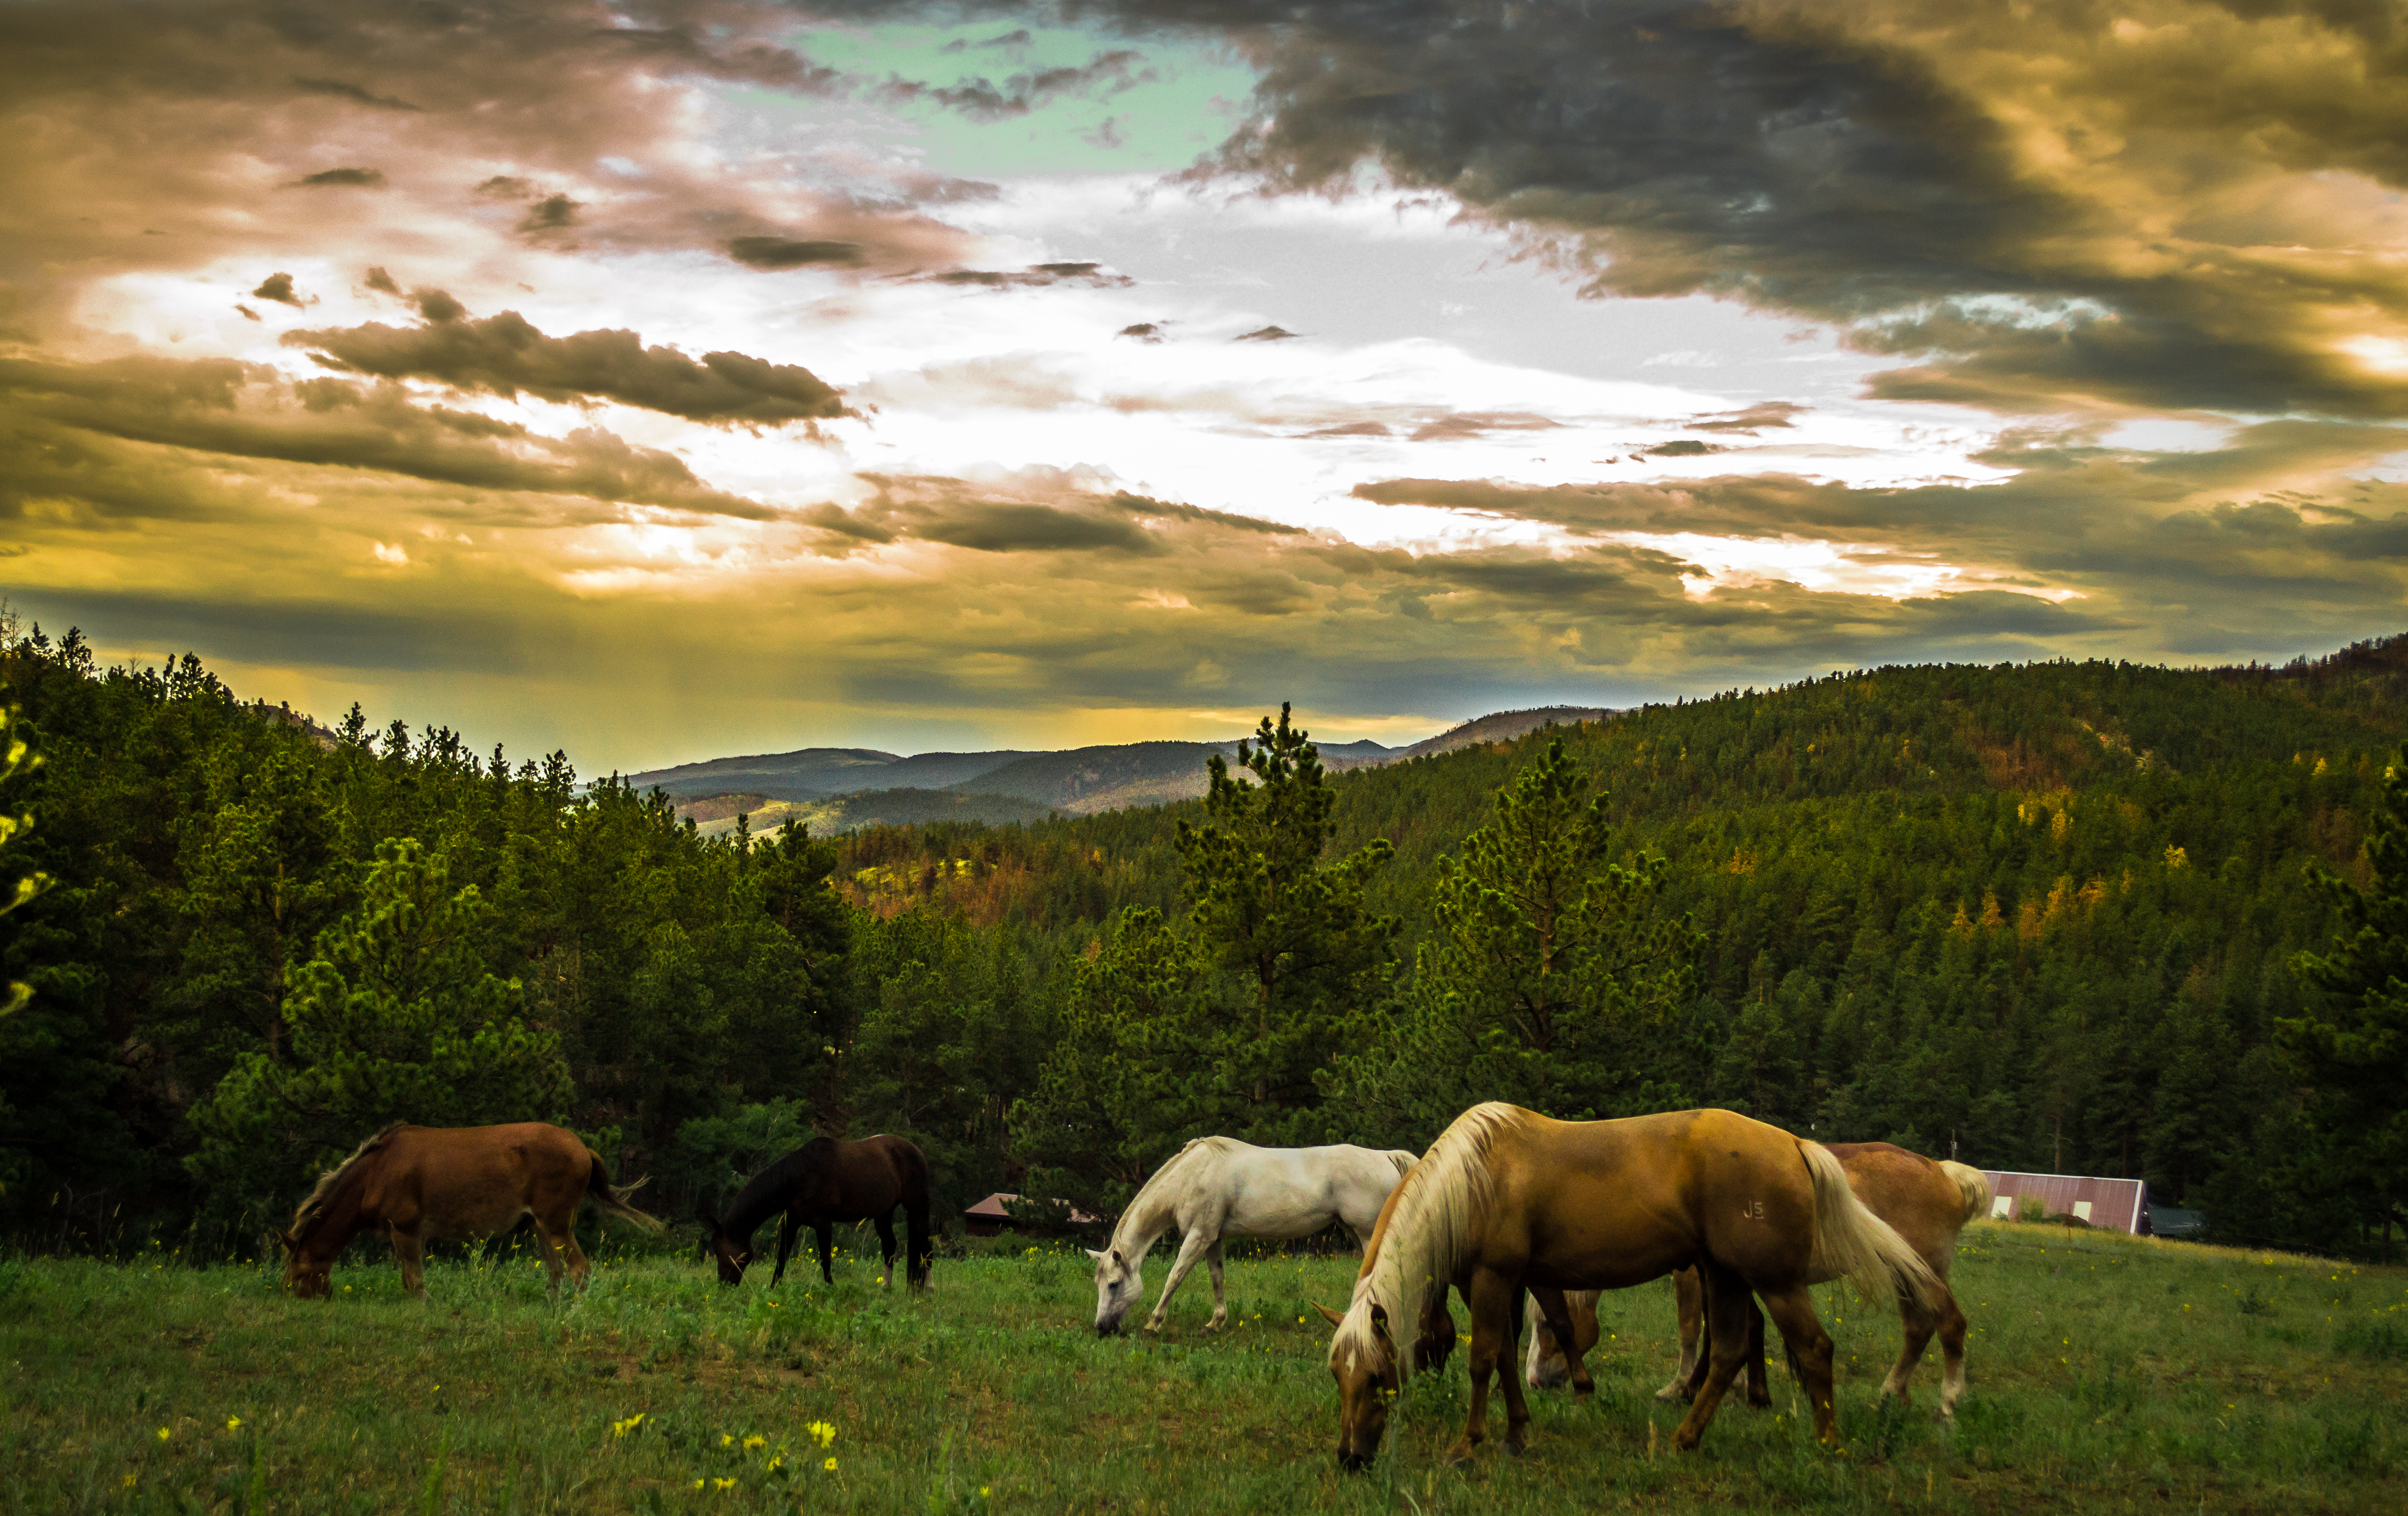
landscape, nature, forest, grass, wilderness, mountain, sky, field, farm, meadow, prairie, morning, herd, pasture, grazing, horse, serene, plain, trees, horses, fields, mountains, grassland, animals, habitat, domestic animals, steppe, rural area, natural environment, horse like mammal